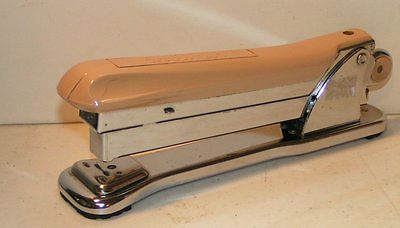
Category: stapler